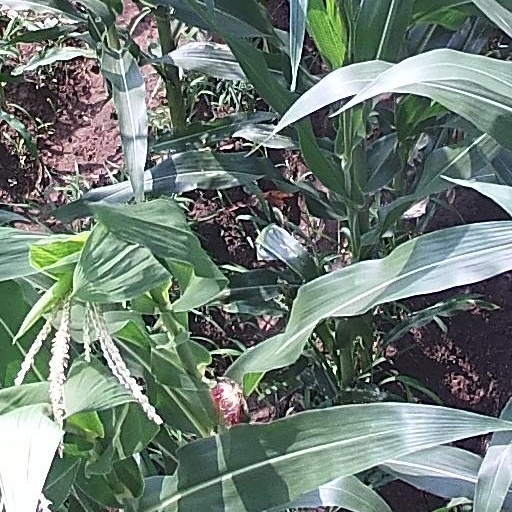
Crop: maize; corn